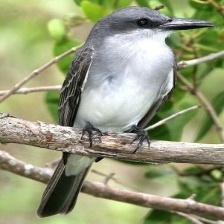
Species: GRAY KINGBIRD
Scientific name: TYRANNUS DOMINICENSIS